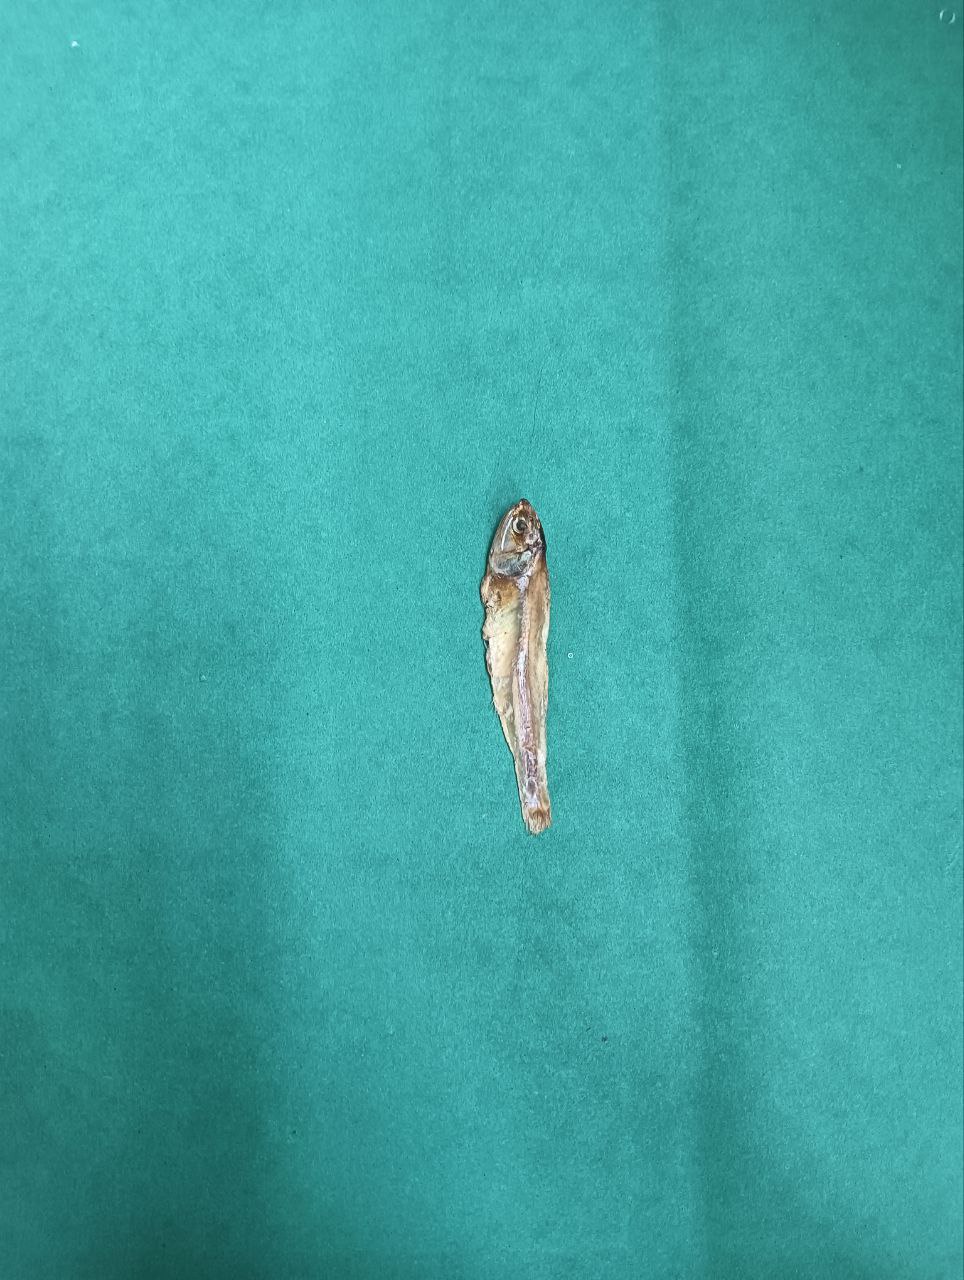
Species: narkeli